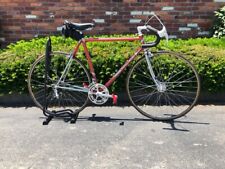
Vehicle type: Bikes